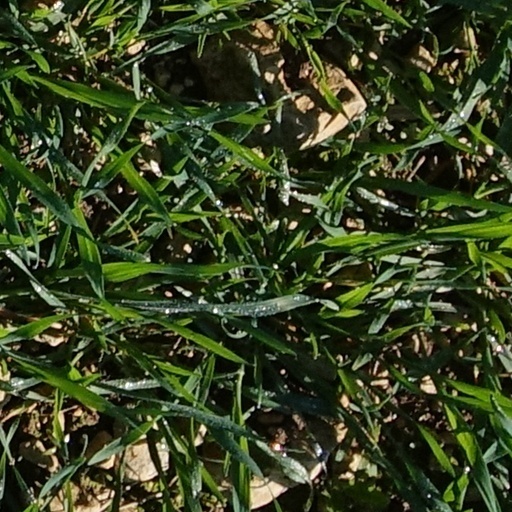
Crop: wheat